Kedarnath Temple

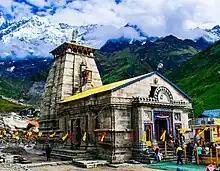
Kēdāranātha Temple

Kēdāranātha Temple (Sanskrit: केदारनाथ मंदिर, IAST: "Kēdāranātha Mandira") is a Hindu temple, one of the twelve "jyotirlinga" of Śiva. The temple is located on the Garhwal Himalayan range